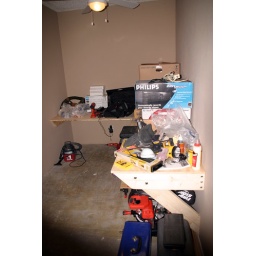
View of my new home office under construction. When I'm done I'll have a nice L-shaped workstation.